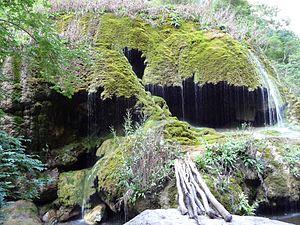
Le cascade dans le canyon de la rivière Karkar près de Karintak/Dashalty (Haut-Karabagh).